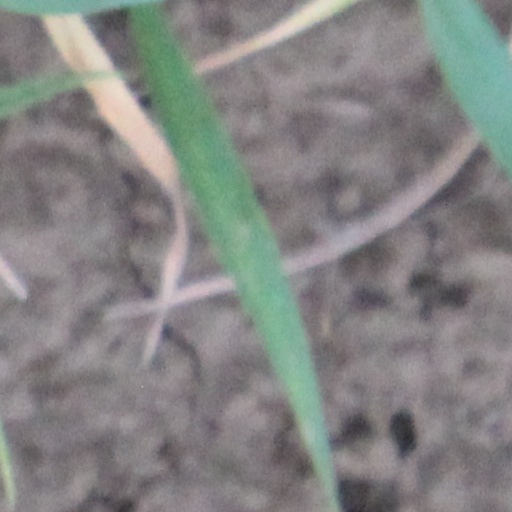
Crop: wheat